McEwan's

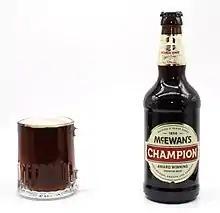
McEwan's Champion Ale

In 1907, McEwan's acquired the trade and goodwill of Alexander Melvin & Co of central Edinburgh. By 1914, McEwan's bottled beers were distributed across the United Kingdom. In December 1930, McEwan's merged with Edinburgh rival William Younger's Brewery to form Scottish Brewers in a defensive move after the Great Depression diminished revenues. Each entity was initially run separately, and only certain financial and technological resources were amalgamated. During this period, the company became an early pioneer of container beer, largely due to its dependence on exports, particularly to the Royal Navy, where beer might be stored on board ships for up to a year. The NAAFI continued to be an important McEwan's customer throughout the century. In the early-1930s, Jardine Matheson approached the company regarding a potential brewing venture in China, but McEwan's did not welcome the threat to their export business.